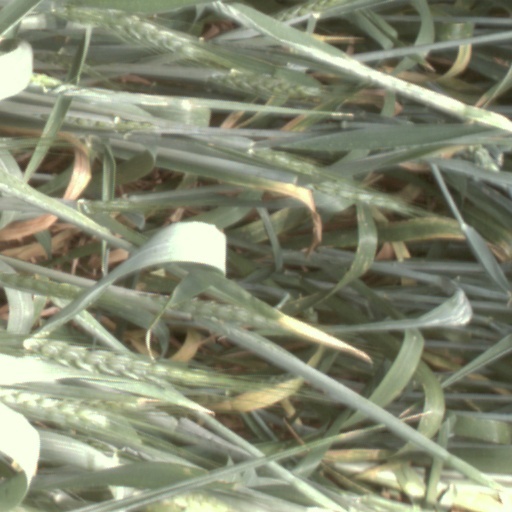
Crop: wheat